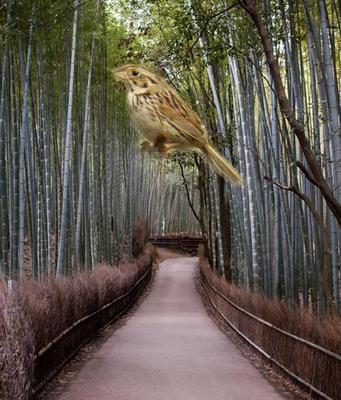
Bird species: Le_Conte_Sparrow
Bird type: landbird
Background: land